Leinster House

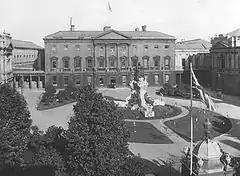
Leinster House in 1911

Leinster House was the former ducal residence in Dublin of the Duke of Leinster, and since 1922 has served as the parliament building of the Irish Free State, the predecessor of the modern Irish state, before which it functioned as the headquarters of the Royal Dublin Society. The society's famous Dublin Spring Show and Dublin Horse Show were held on its Leinster Lawn, facing Merrion Square. The building is the meeting place of Dáil Éireann and Seanad Éireann, the two houses of the Oireachtas, and as such the term 'Leinster House' has become a metonym for Irish political activities.